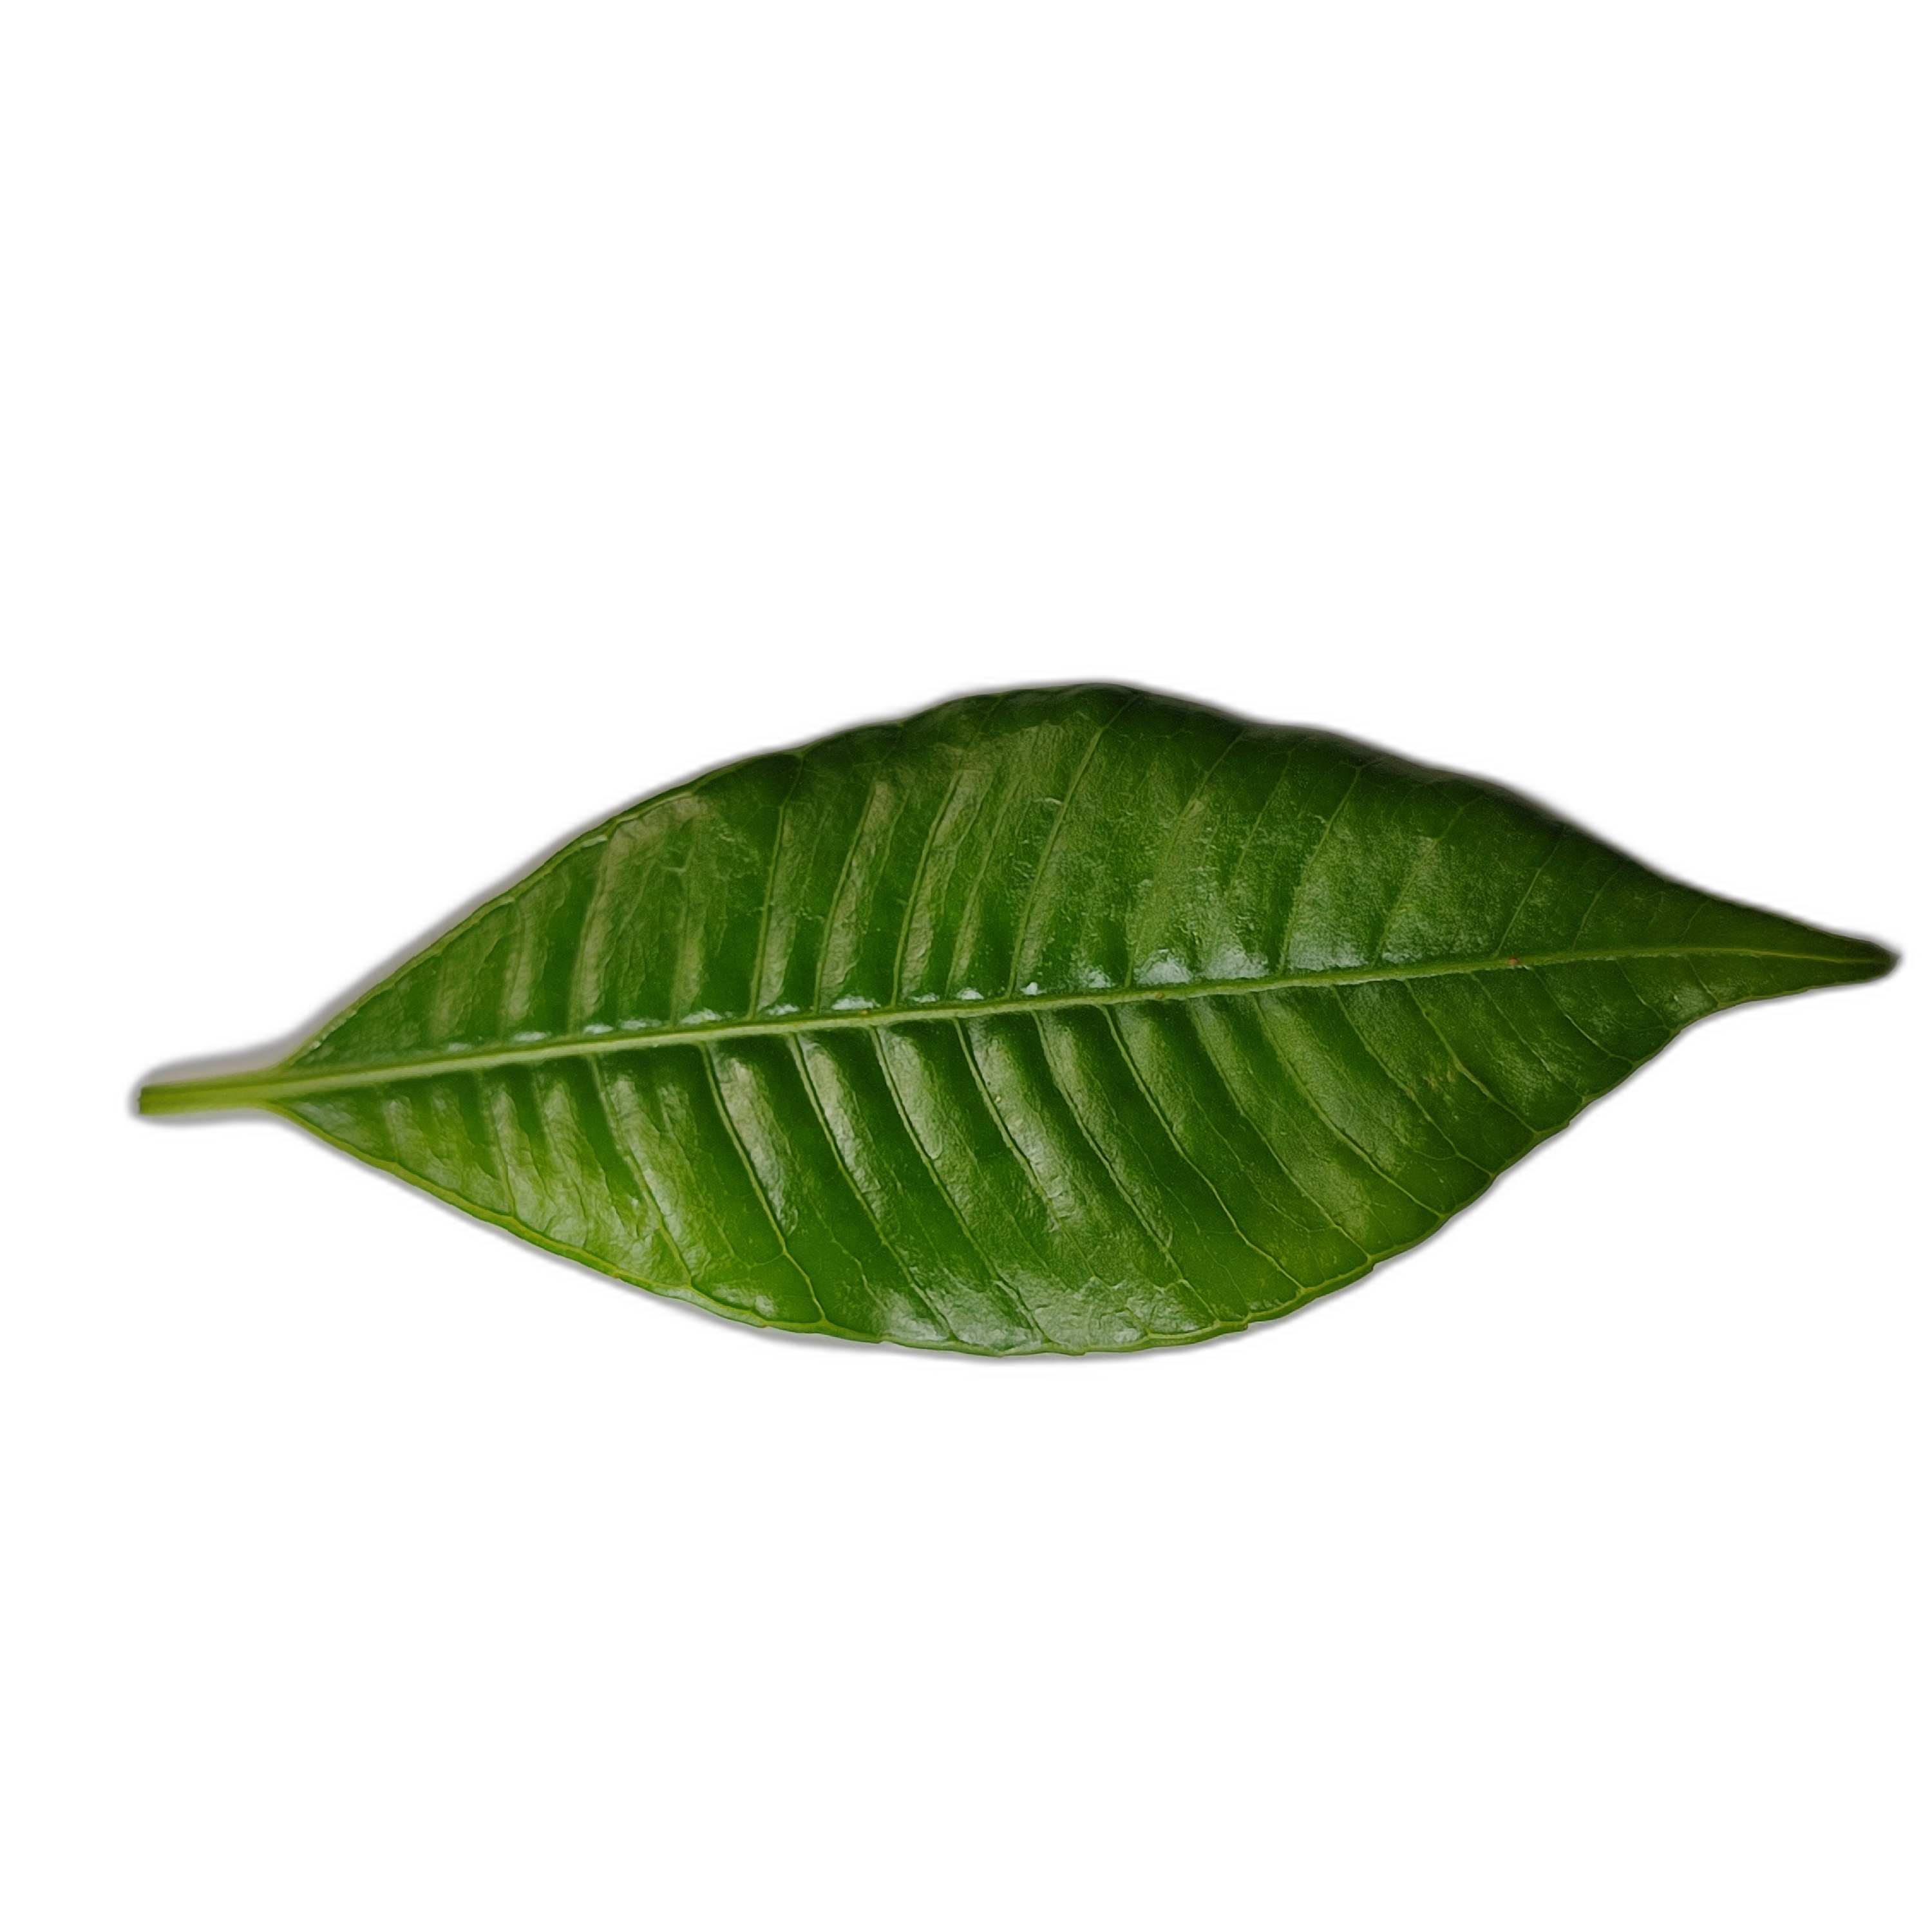
Label: healthy